The Double Life of Veronique

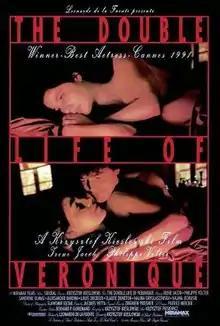
Theatrical release poster

The Double Life of Veronique is a 1991 drama film directed by Krzysztof Kieślowski, and starring Irène Jacob and Philippe Volter. Written by Kieślowski and Krzysztof Piesiewicz, the film explores the themes of identity, love, and human intuition through the characters of Weronika, a Polish choir soprano, and her double, Véronique, a French music teacher. Despite not knowing each other, the two women share a mysterious and emotional bond that transcends language and geography.